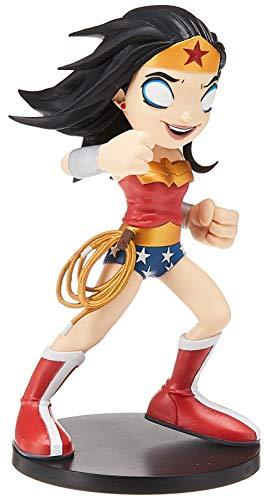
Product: DC Collectibles DC Artists Alley: Wonder Woman by Chris Uminga Limited Edition Vinyl PVC Figure
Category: Toys & Games | Collectible Toys | Statues, Bobbleheads & Busts | Statues
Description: DC artists Alley brings unique artistic viewpoints to the DCU.
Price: $19.95
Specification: ProductDimensions:3x3x6.8inches|ItemWeight:14.7ounces|ShippingWeight:14.7ounces(Viewshippingratesandpolicies)|DomesticShipping:ItemcanbeshippedwithinU.S.|InternationalShipping:ThisitemcanbeshippedtoselectcountriesoutsideoftheU.S.LearnMore|ASIN:B0741DDHDK|Itemmodelnumber:MAY179007|Manufacturerrecommendedage:14yearsandup